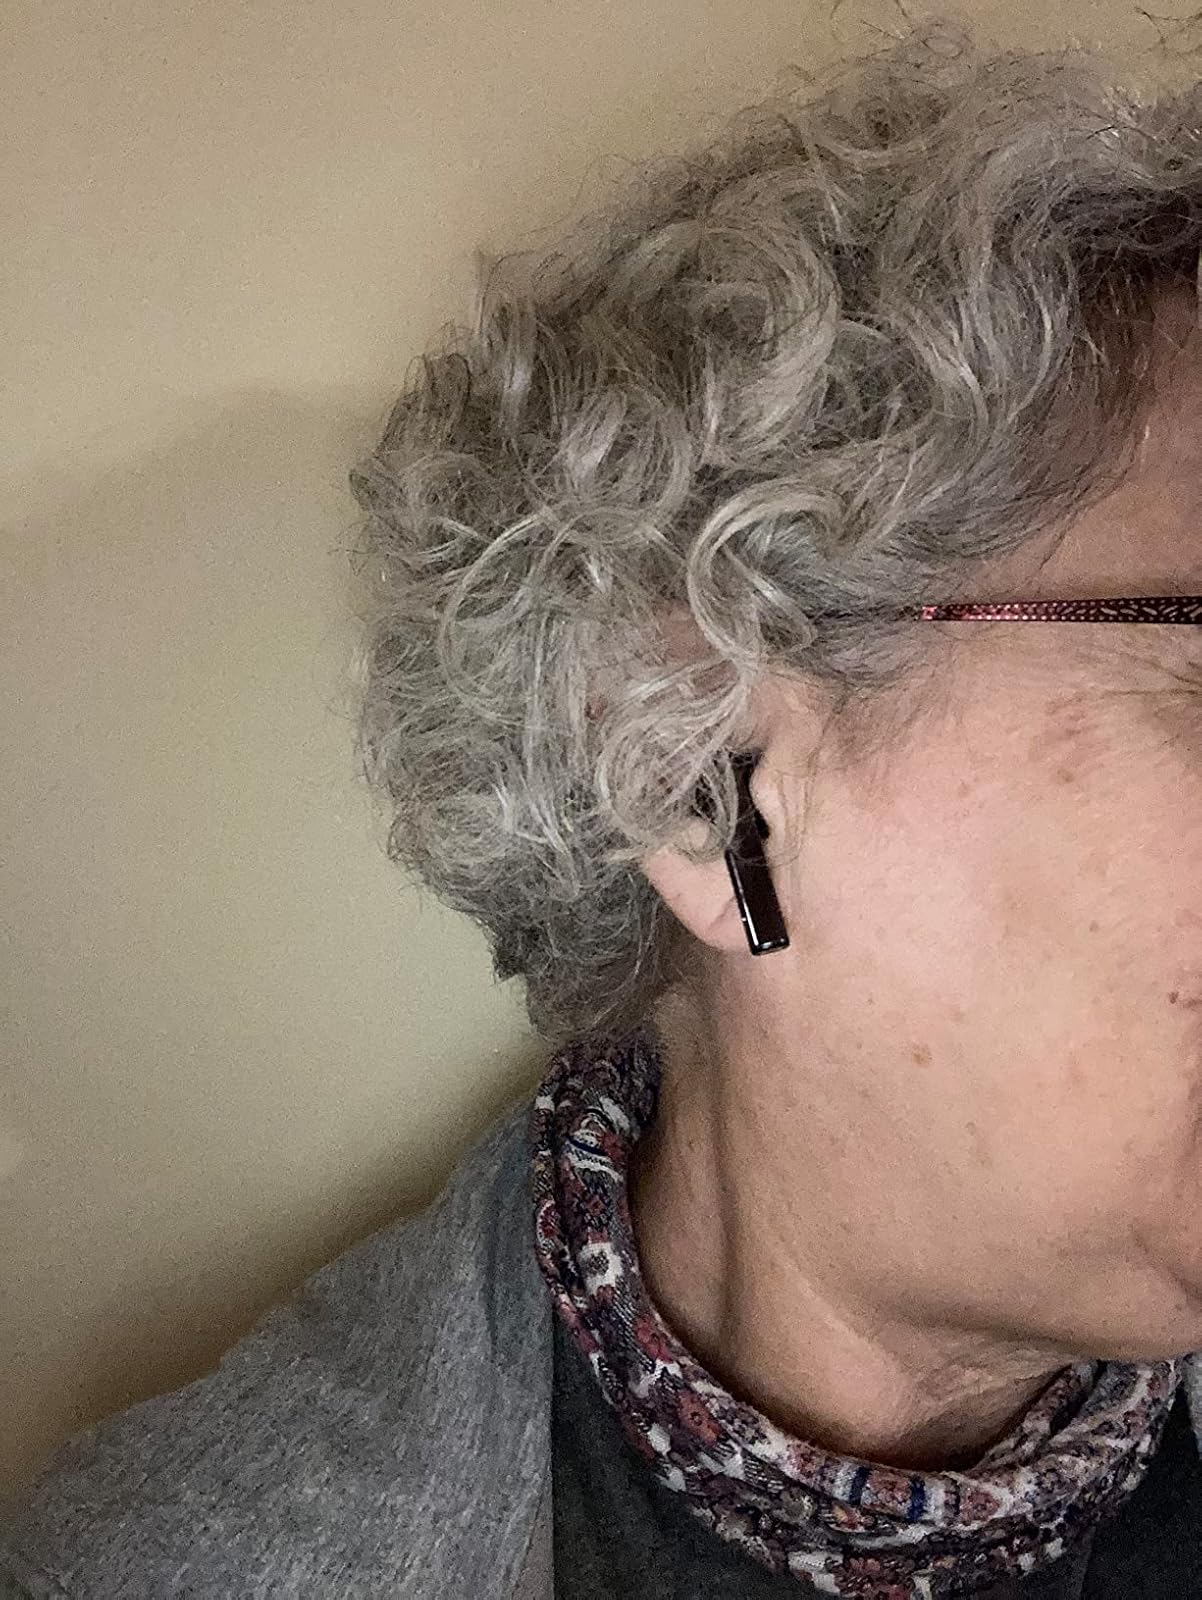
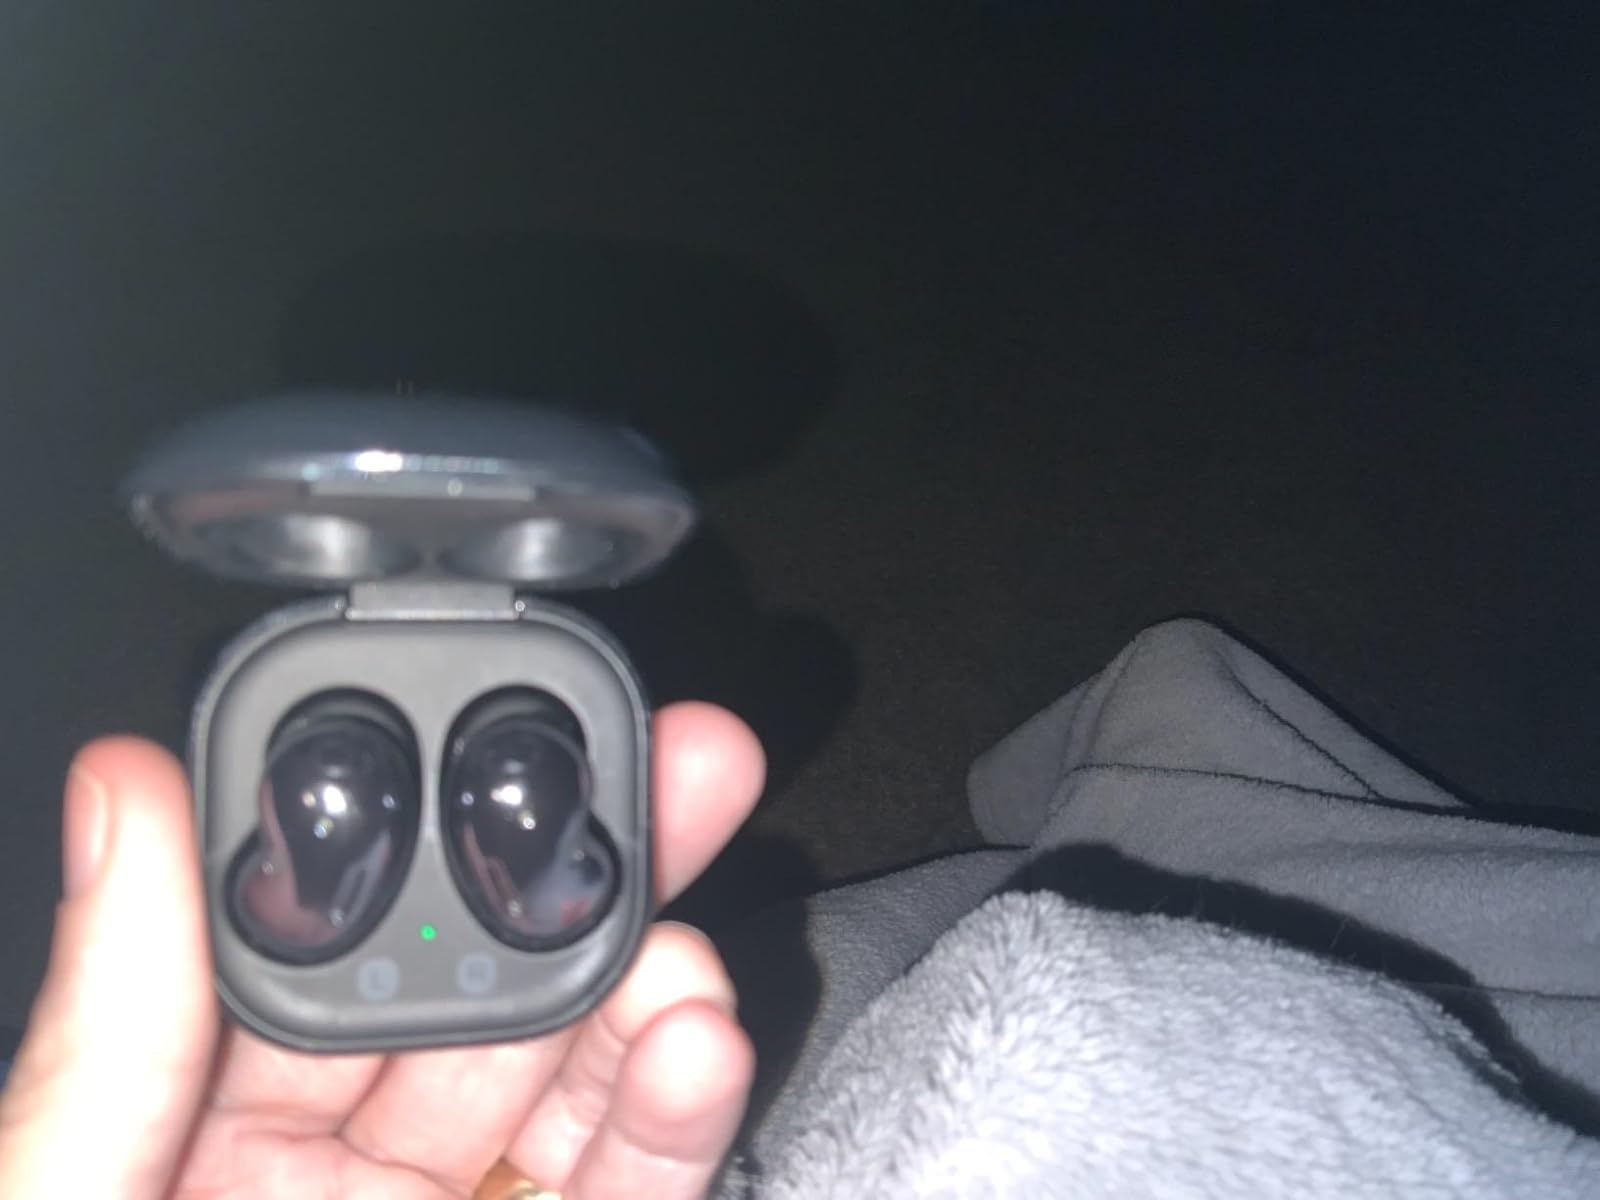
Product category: earbuds
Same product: no